Enceinte

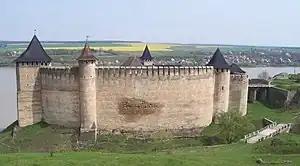
Enceinte of Khotyn Fortress in Ukraine

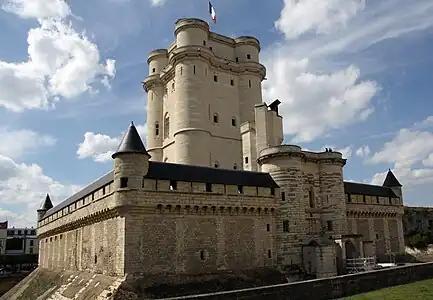
The keep of Château de Vincennes protected by its own isolated enceinte

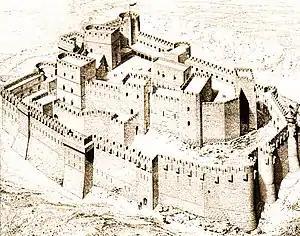
Krak des Chevaliers, a concentric castle

Enceinte (from Latin "incinctus" "girdled, surrounded") is a French term that refers to the "main defensive enclosure of a fortification". For a castle, this is the main defensive line of wall towers and curtain walls enclosing the position. For a settlement, it would refer to the main town wall with its associated gatehouses, towers, and walls.